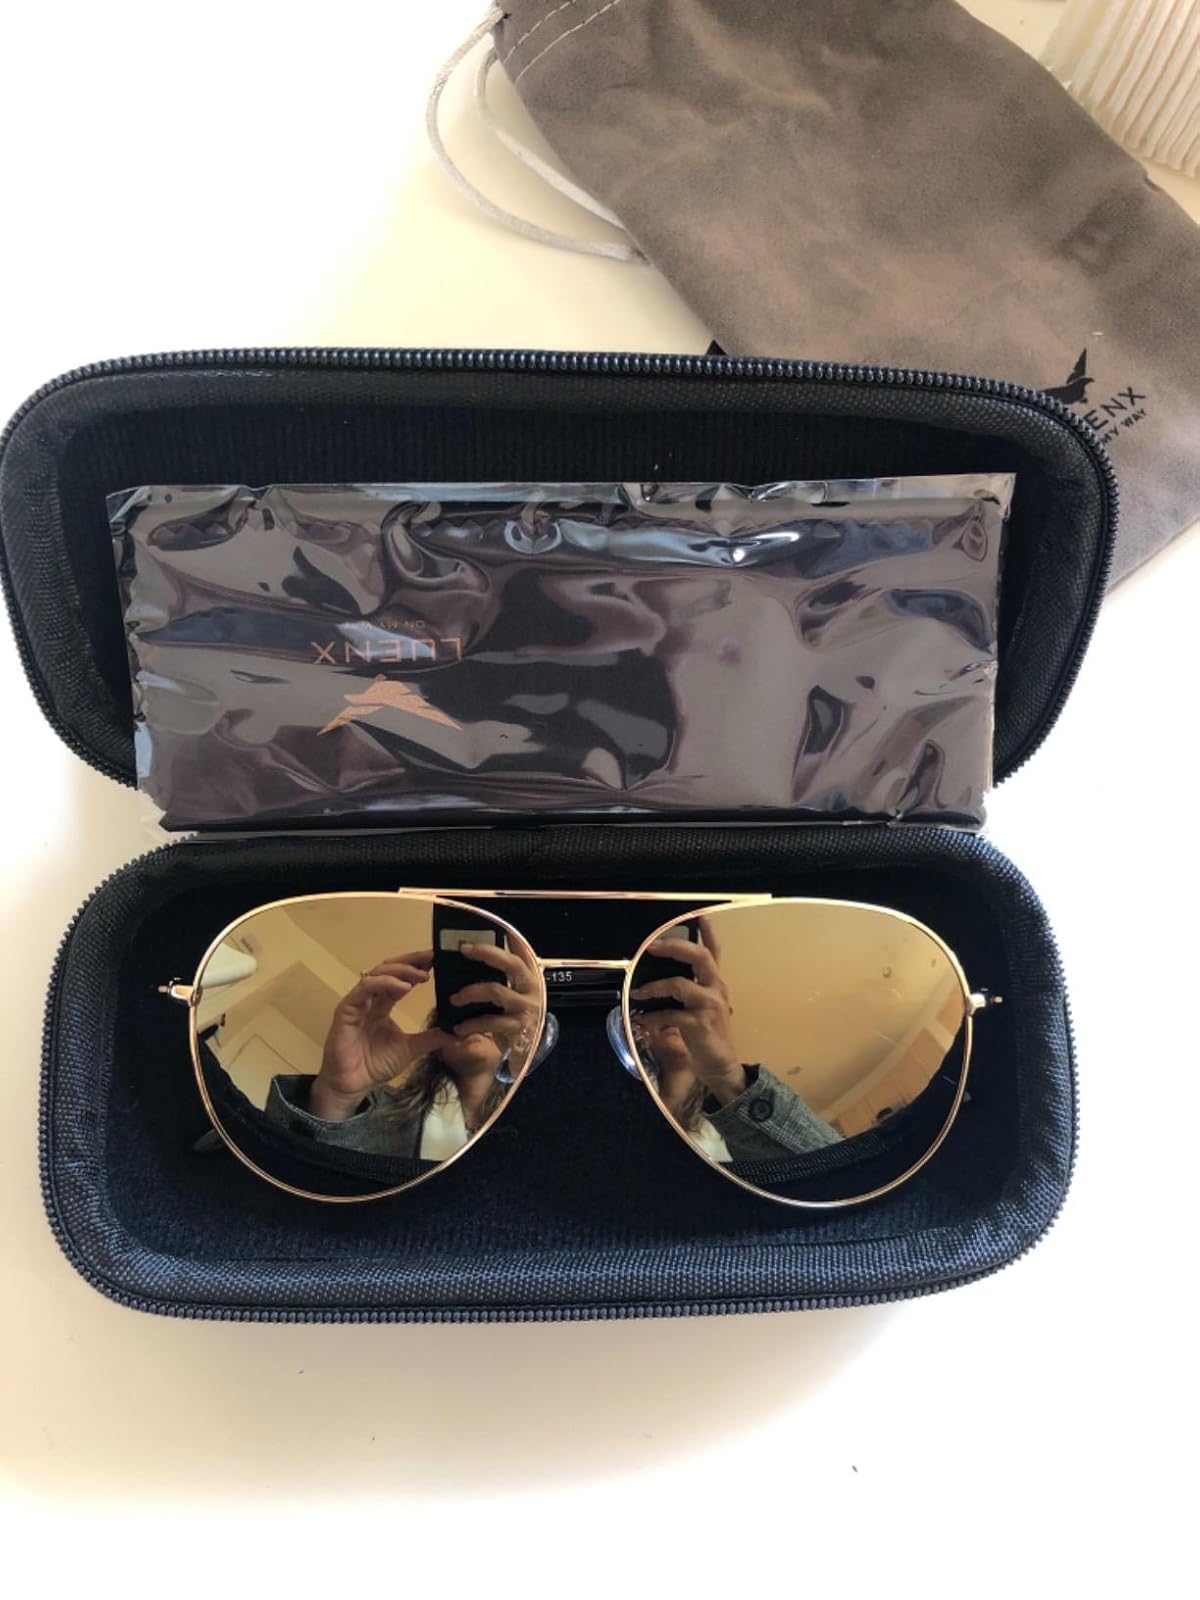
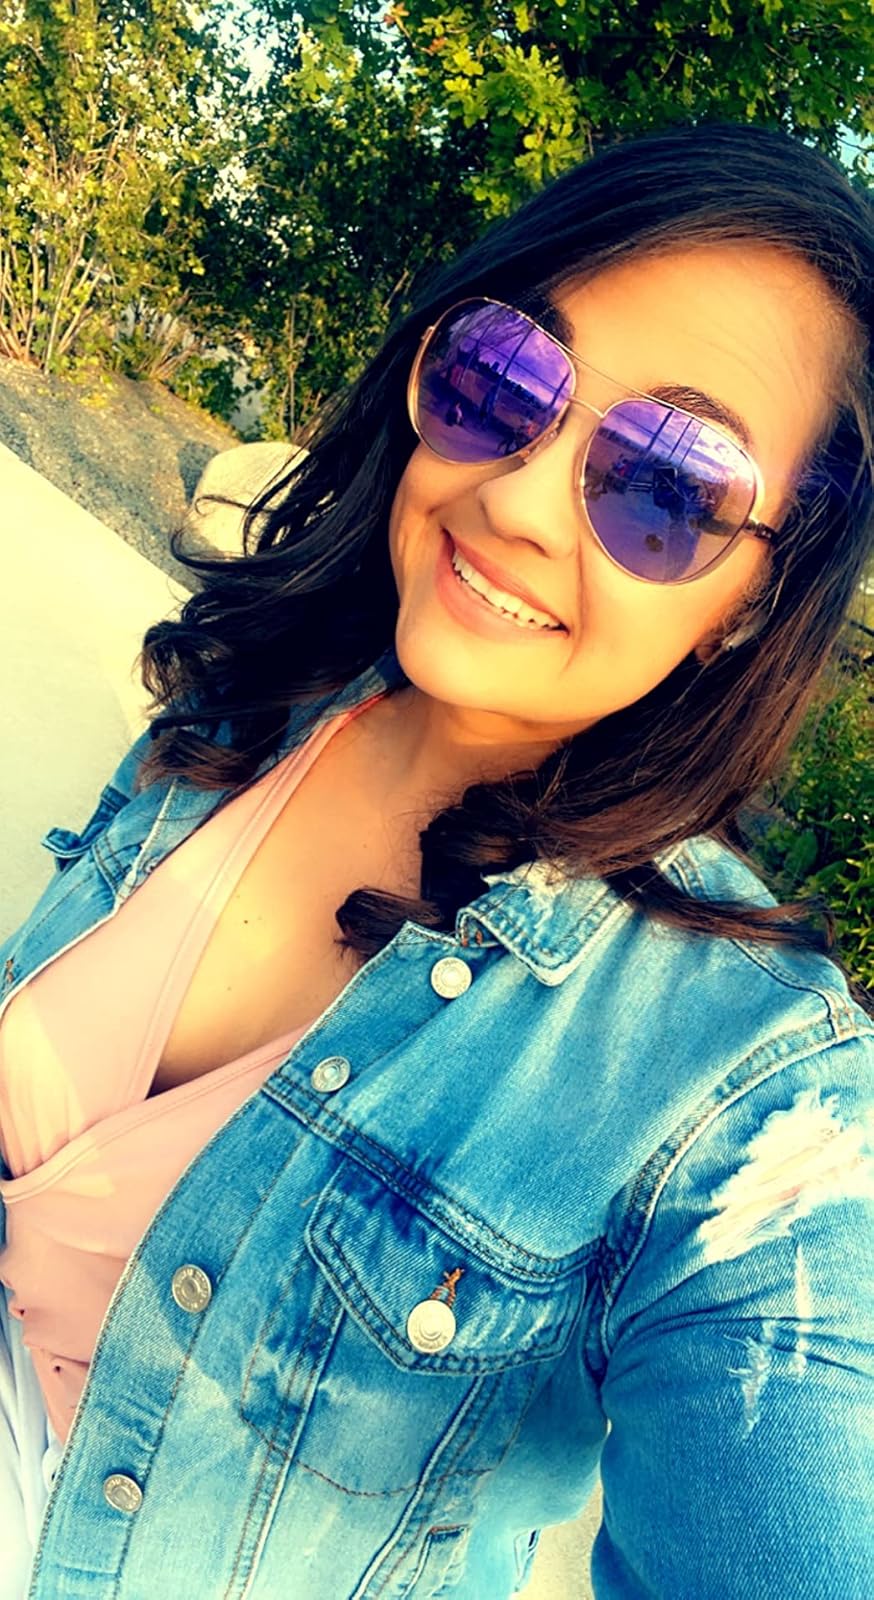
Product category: accessories_sunglasses
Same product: no